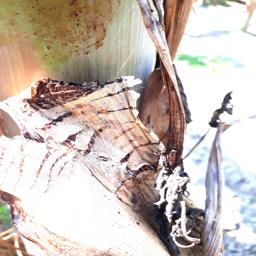
Label: BACTERIAL SOFT ROT